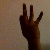
The image shows a hand gesture representing the number 9 in Indian Sign Language.